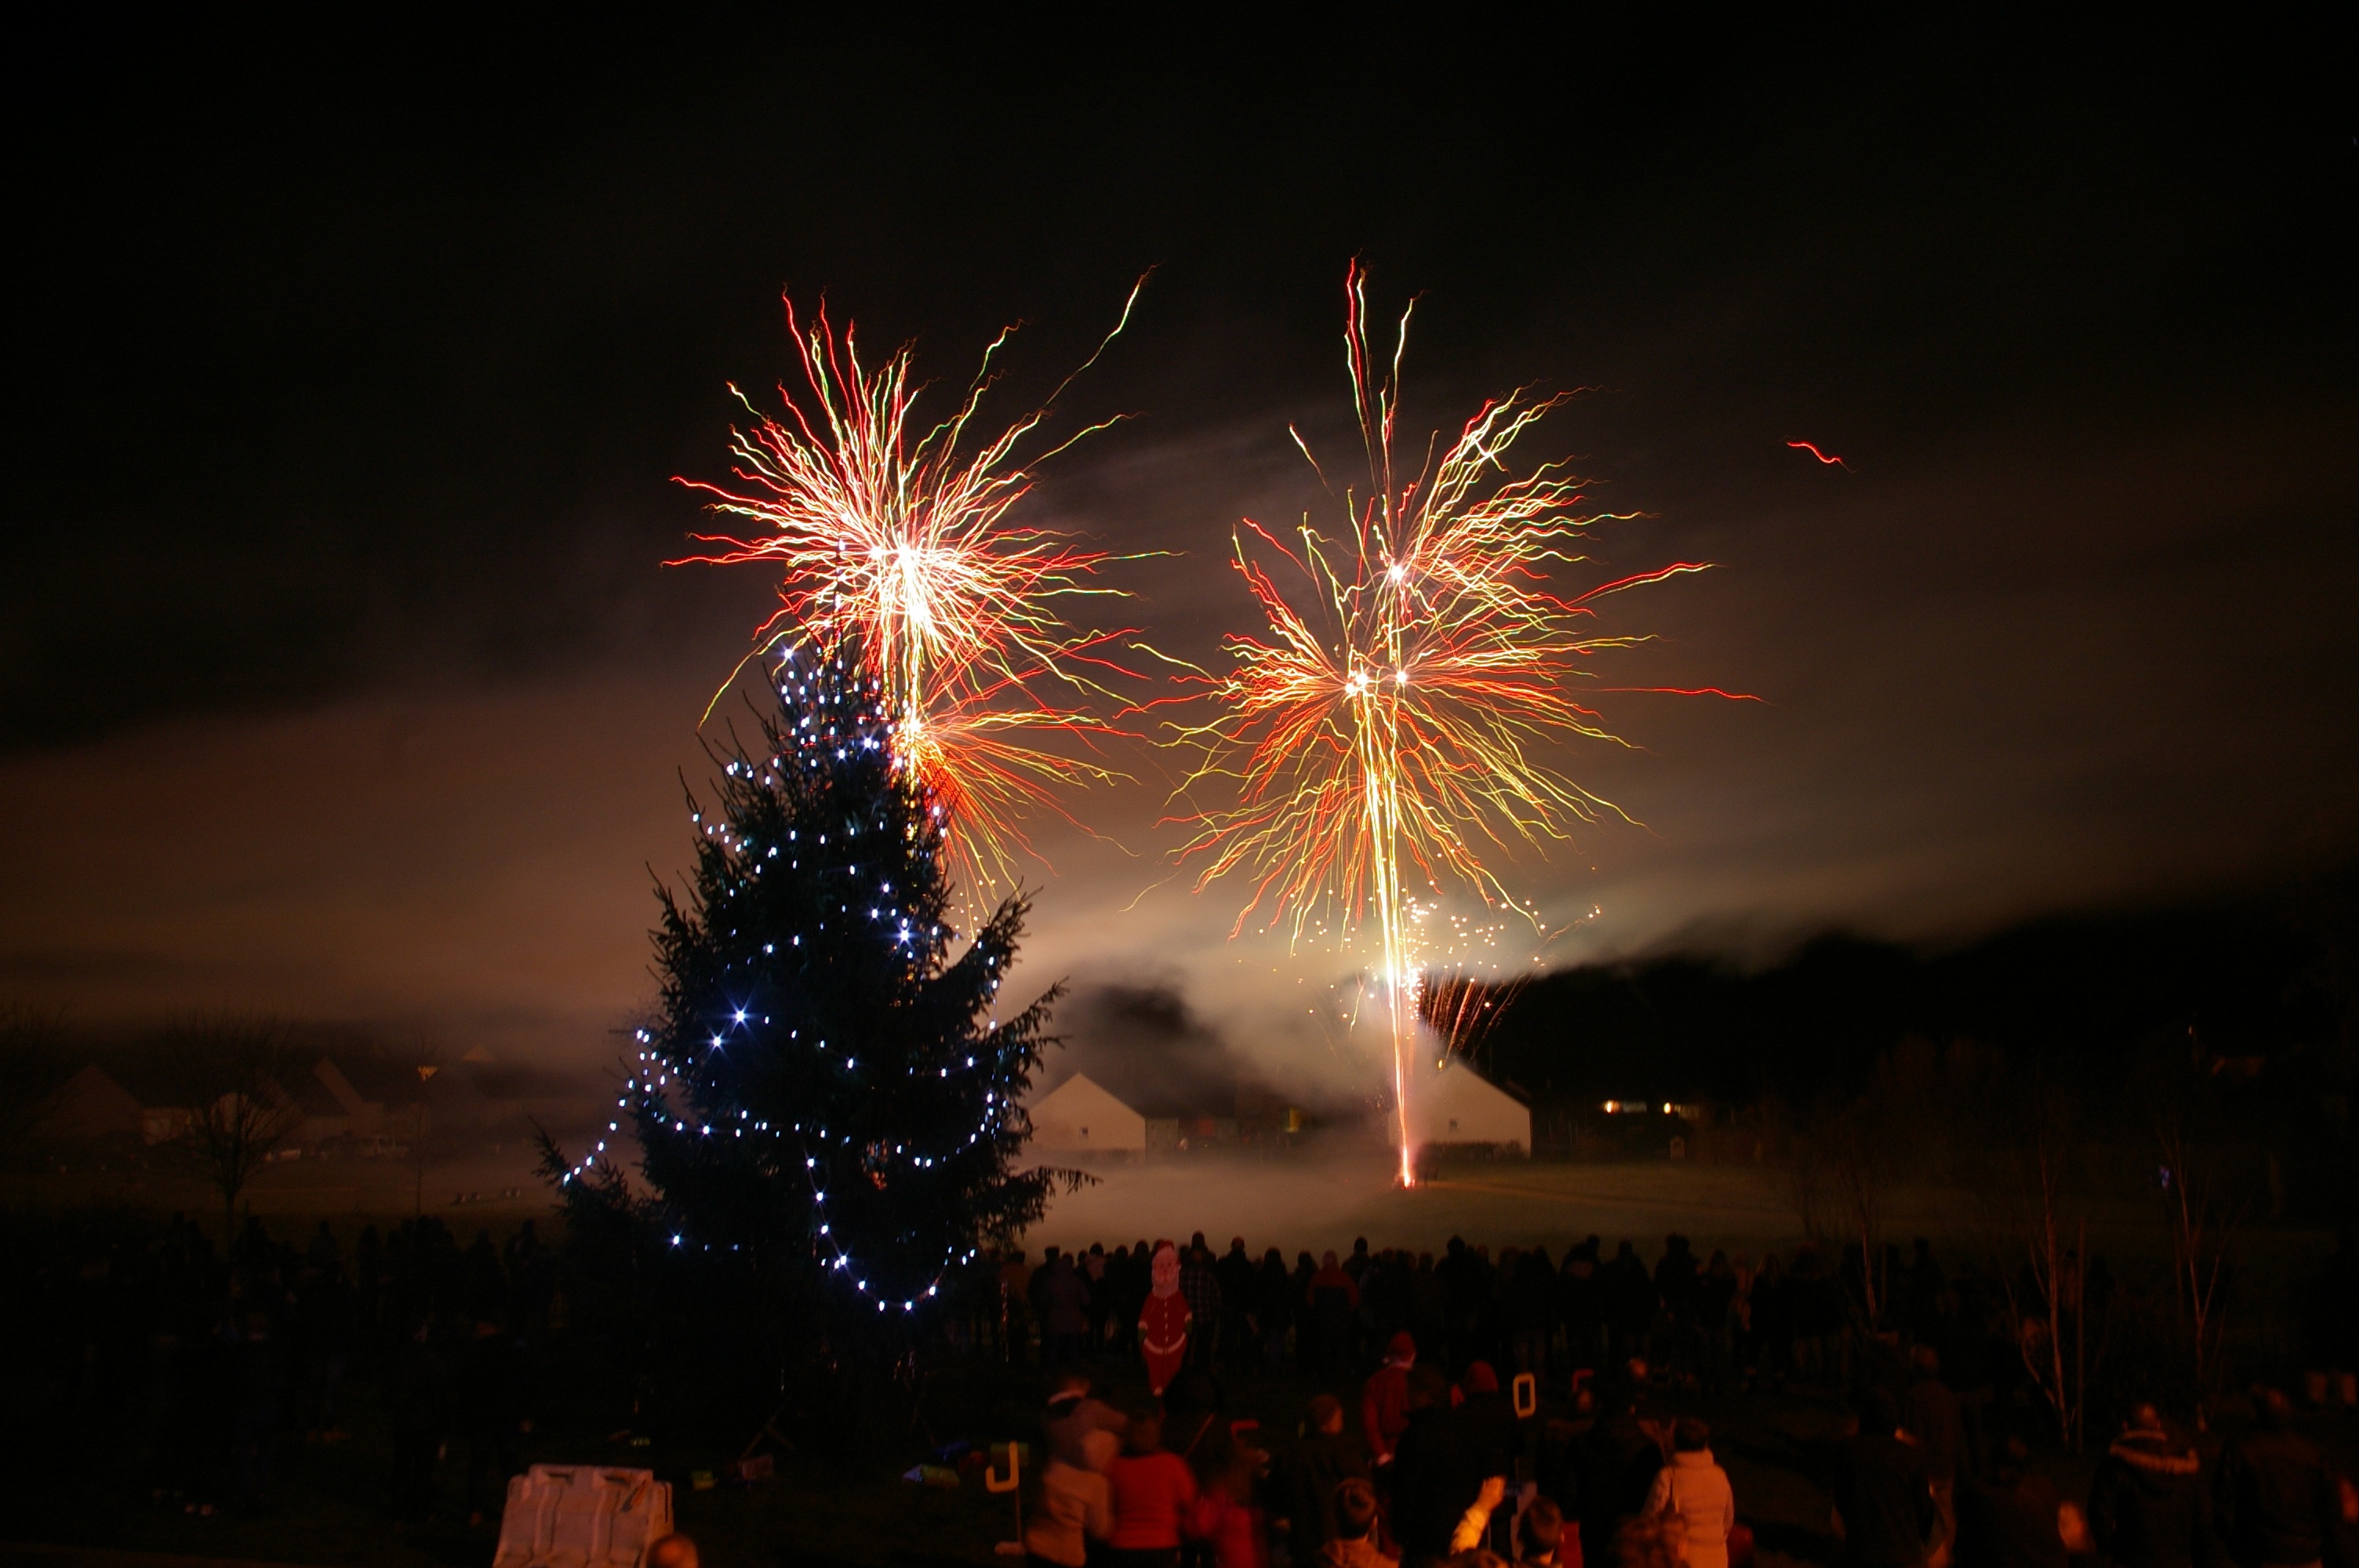
cold, winter, night, star, recreation, christmas, fir, christmas tree, garland, christmas decoration, festival, fireworks, joy, event, fir branch, outdoor recreation